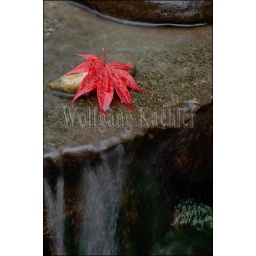
Usa, washington state, red maple leave on granite rock in garden pond, fall